Presidency of Bongbong Marcos

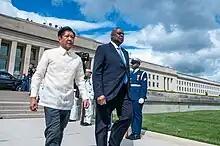
Marcos with then-U.S. Secretary of Defense Lloyd Austin during the former's visit to the Pentagon in Arlington, Virginia, May 3, 2023.

On his 65th birthday, September 14, 2022, Marcos signed his fourth executive order imposing a one-year moratorium on the amortization and interest payments of agrarian reform beneficiaries, which is seen to "lead to freedom of farmers from debts".